Robert Brokl

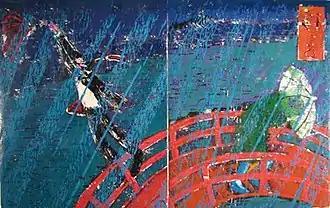
Robert Brokl, "Figures on a Bridge (after Hiroshige)", woodblock print, 24" x 38”, 1987.

Brokl's work has been exhibited internationally, including at the Fine Arts Museums of San Francisco (FAMSF), Tokyo Art Museum, Oakland Museum of California, International Biennial of Woodcut and Wood-Engraving (Banská Bystrica) San Jose Museum of Art and Monterey Museum of Art. His art belongs to public collections including the Achenbach Foundation for the Graphic Arts (FAMSF), the Library of Congress, Oakland Museum and Rhode Island School of Design Museum, among others.